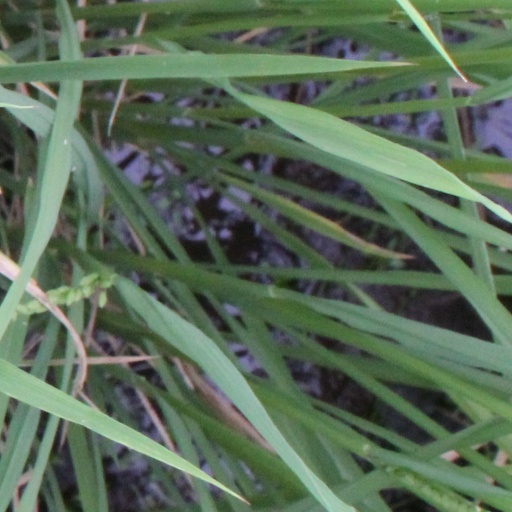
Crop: rice